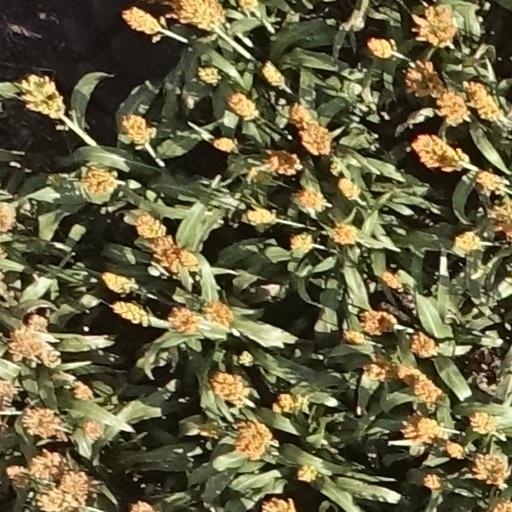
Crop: sorghum